Cheget

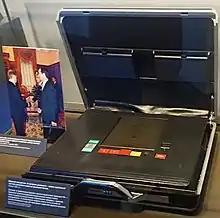
The Russian "nuclear briefcase" from the early 1990s on display at the Boris Yeltsin Presidential Center in Yekaterinburg.

Cheget is a "nuclear briefcase" (named after in Kabardino-Balkaria) and a part of the automatic system for the command and control of Russia's Strategic Nuclear Forces (SNF) named Kazbek (named after Mount Kazbek on the Georgia–Russia border). From when it was first developed, a "nuclear suitcase" has been available to the Russian head of state, Minister of Defense and the head of the General Staff.